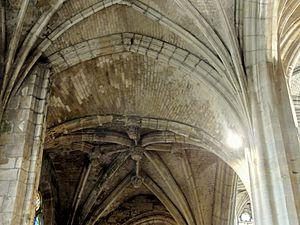
Collatéral nord, dernière travée, décrochement au début du déambulatoire, qui est voûté plus bas que les collatéraux afin de gagner de la place pour les fenêtres hautes de l'abside.
L'église Sainte-Maxence est une église catholique située à Pont-Sainte-Maxence, en France. C'est un lieu d'origine très ancienne qui doit sa première église au martyr de sainte Maxence, jeune noble scot qui a fui dans le Beauvaisis à la fin du Vᵉ siècle pour échapper à un mariage forcé avec un homme païen. Ne voulant pas aller à l'encontre de sa foi chrétienne, elle ne cède pas à son promis lancé à sa poursuite, et il lui tranche la gorge comme vengeance. Maxence se relève toutefois et prend sa tête entre ses mains, pour se rendre à un endroit proche où une église est rapidement édifiée en son honneur. Des miracles se produisent au lieu du martyr, et une procession s'y tient chaque année, ainsi qu'un pèlerinage. Aujourd'hui, sainte Maxence n'est plus inscrite au calendrier des saints du fait de l'absence de preuves matérielles de son existence, bien que son souvenir ait toujours été maintenu vivant à Pont-Sainte-Maxence. Les églises de Pont-Sainte-Maxence et d'Yvillers, un hameau de Villeneuve-sur-Verberie, sont les seules églises en France placées sous l'invocation de la martyre scot.